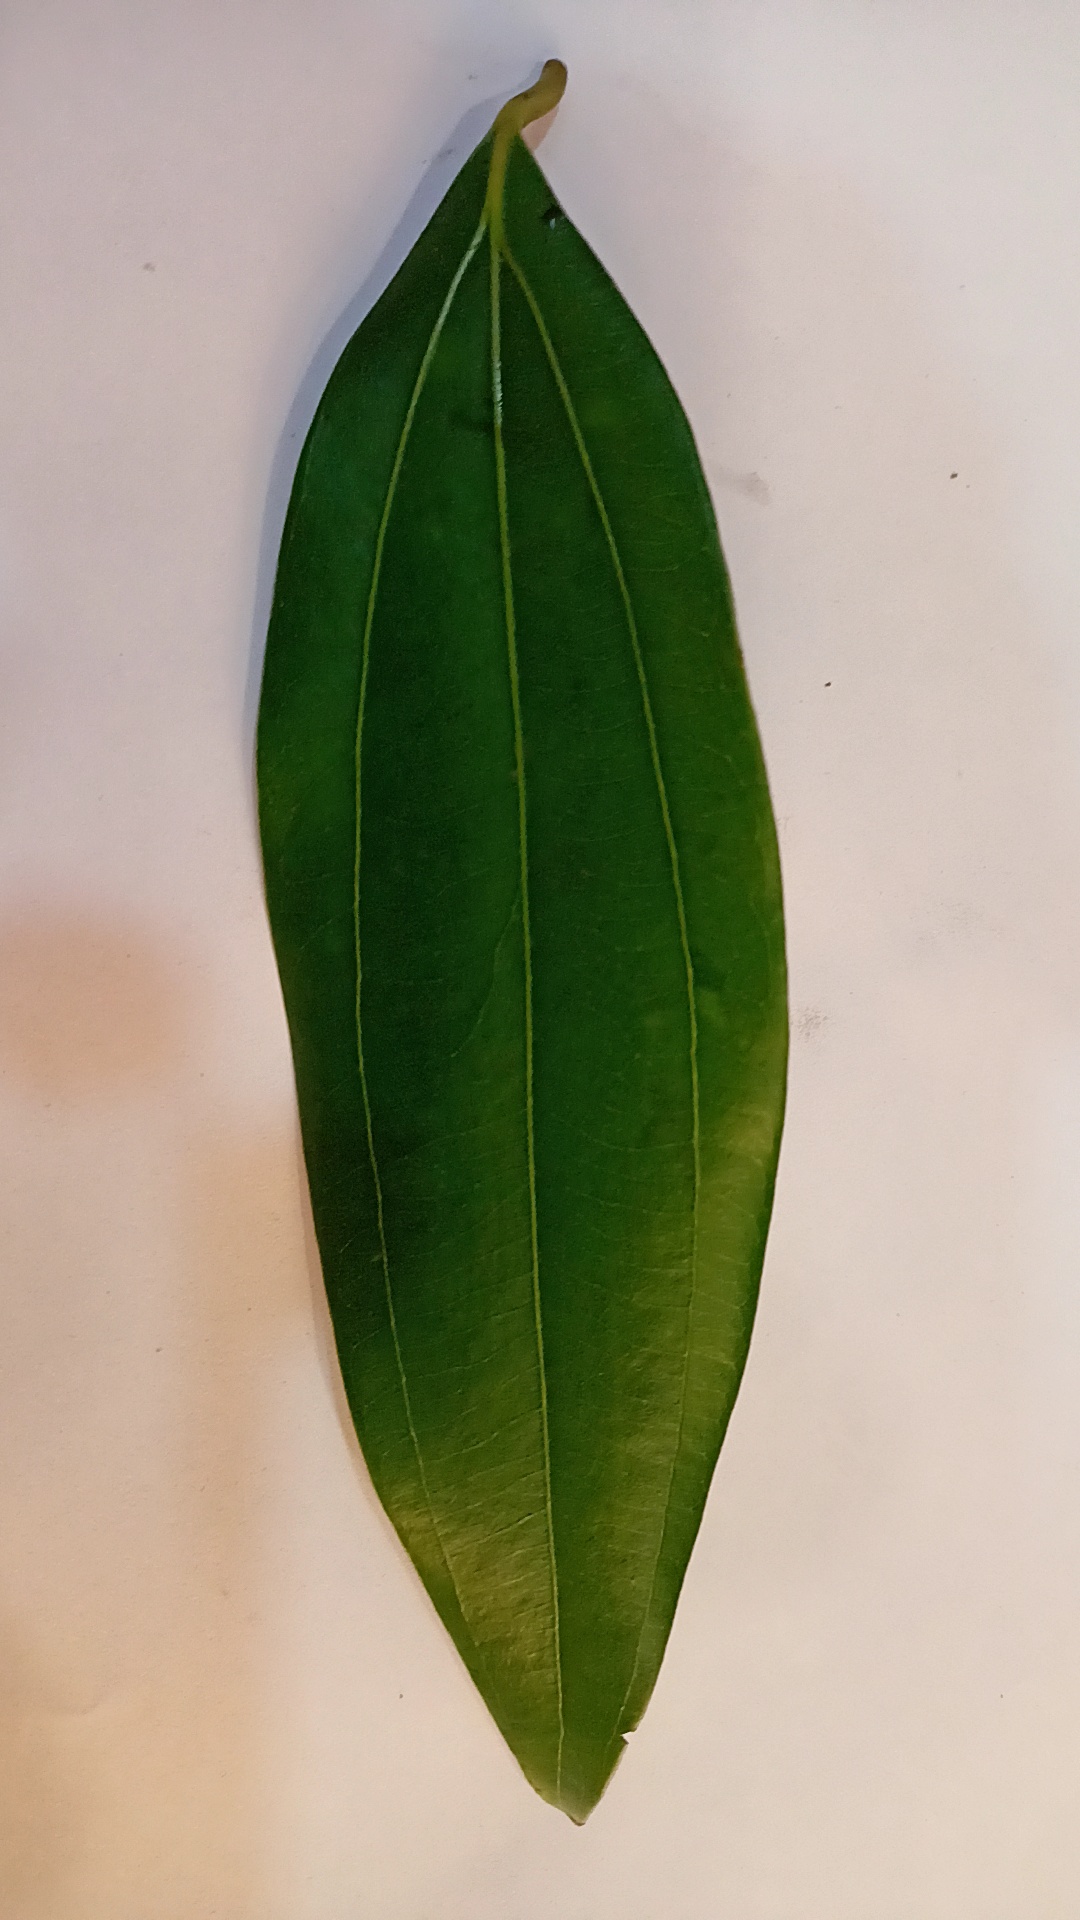
Label: Healthy